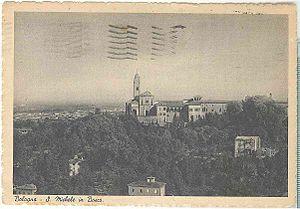
San Michele in Bosco est un complexe religieux à Bologne, en Italie, qui comprend l’église du même nom et un monastère olivétain. Les bâtiments du monastère ont été acquis en 1955 par la municipalité de Bologne pour abriter un centre orthopédique, l’Institut orthopédique Rizzoli.